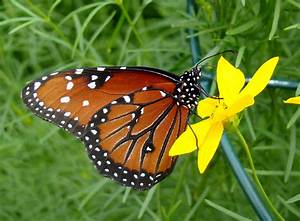
Label: butterfly